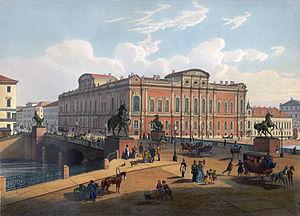
Joseph-Maria Charlemagne-Baudet ou Iosif Iosifovich Charlemagne, est un architecte, aquarelliste et dessinateur russe.
Le palais Belosselski-Belozerski est un bâtiment de style néo baroque situé à l'intersection de la rivière Fontanka et de la perspective Nevski à Saint-Pétersbourg en Russie. Le palais peint en mauve est une réplique du Palais Stroganov conçu par Bartolomeo Rastrelli dans les années 1750.